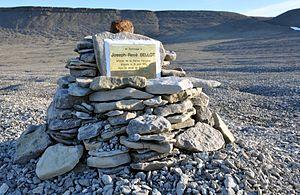
Cairn en hommage à Joseph-René Bellot, Beechey août 2012
Joseph-René Bellot est un officier de marine et un explorateur français, né le 18 mars 1826 à Paris, et mort le 18 août 1853 près de l'île Devon, dans l'archipel arctique canadien, aujourd'hui dans le Nunavut.